WFNI

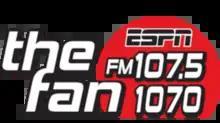
Former station logo as "1070 and 107.5 The Fan", used from 2017 until the station ending on August 2, 2021

The simulcast with FM translator W298BB (107.5 FM) was officially launched on February 19, 2013, following a short test period. At first, the translator sometimes broke away from 1070 with a different broadcast schedule, carrying ESPN Radio's "The Herd" and "SVP & Rusillo" in middays before simulcasting WFNI's "The Ride with JMV". All other local shows and local play-by-play were simulcast, with the AM and FM feeds splitting whenever conflicts arose.